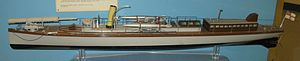
Torpedo / Platforme / Landbaseret
Model af torpedobåden HMS Lightning, som den så ud i 1879, med et torpedoapparat på fordækket og ekstra torpedoer på små vogne midtskibs.
En torpedo er et selv-fremdrevet projektil som opererer under vandet og som er designet til at detonere ved kontakt eller passage af et mål. Torpedoer affyres traditionelt fra undervandsbåde, men kan også nedkastes fra flyvemaskiner eller afskydes fra krigsskibe og kystforter. Moderne torpedoer kan enten programmeres til at sejle en bestemt rute, kan være akustisk selvsøgende mod skruestøj eller være trådstyrede. Navnet er taget fra en fiskeart, der lammer sit bytte.